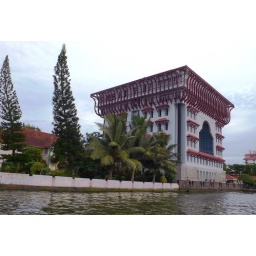
The impressive Port Trust office building in the Wellingdon Island in Kochi, Kerala State, as seen from the backwaters.